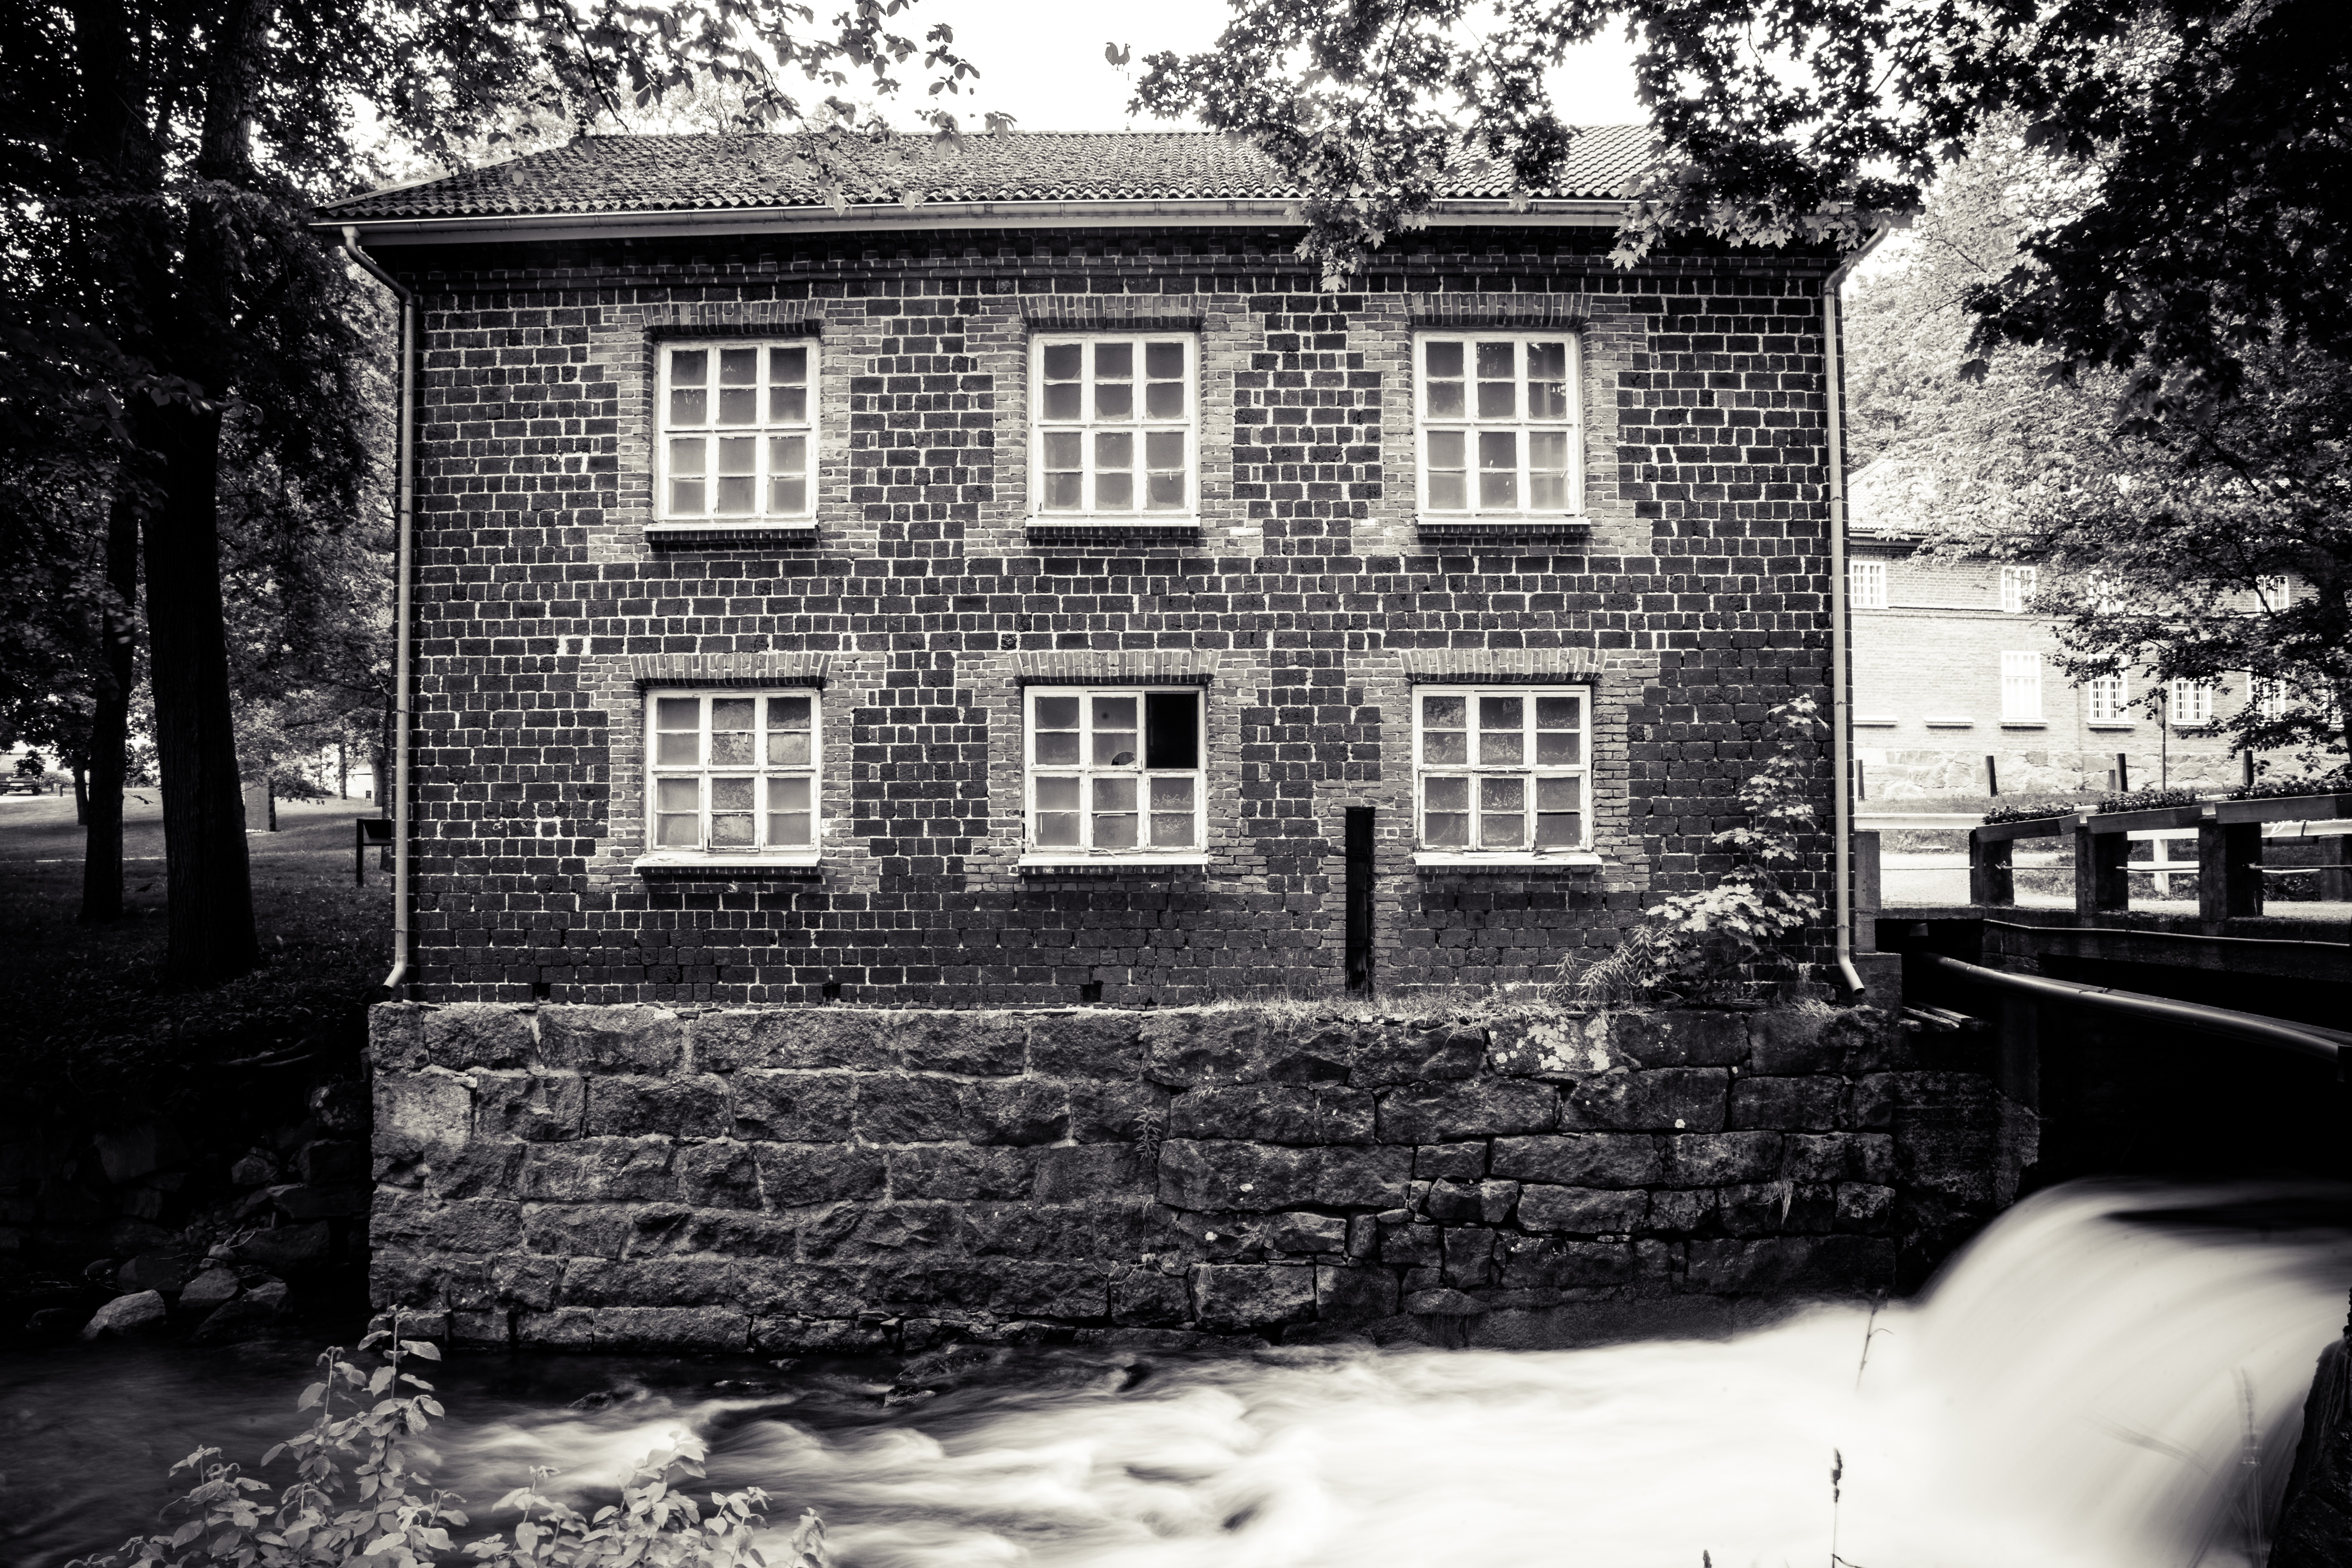
snow, winter, black and white, architecture, white, mansion, house, window, building, home, wall, attraction, black, monochrome, mill, history, estate, flowing water, ironworks, fiskars, monochrome photography